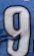
Number: 9